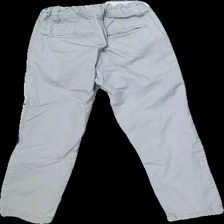
View: back
Type: Trousers
Category: Children
Brand: Not in the list
Brand text on label: unted colors of benetton
Colors: Grey, Yellow
Material: 100% Cotton
Pattern: Other
Cut: Regular
Size: 110
Season: All
Holes: Minor
Damage: hole
Damage location: middle left
Price range: <50
Recommended usage: Recycle
Description: grey trousers with patch
Comment: washed out